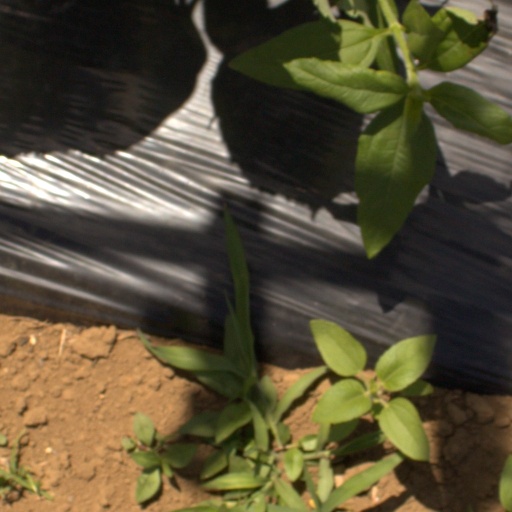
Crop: Jerusalem artichoke